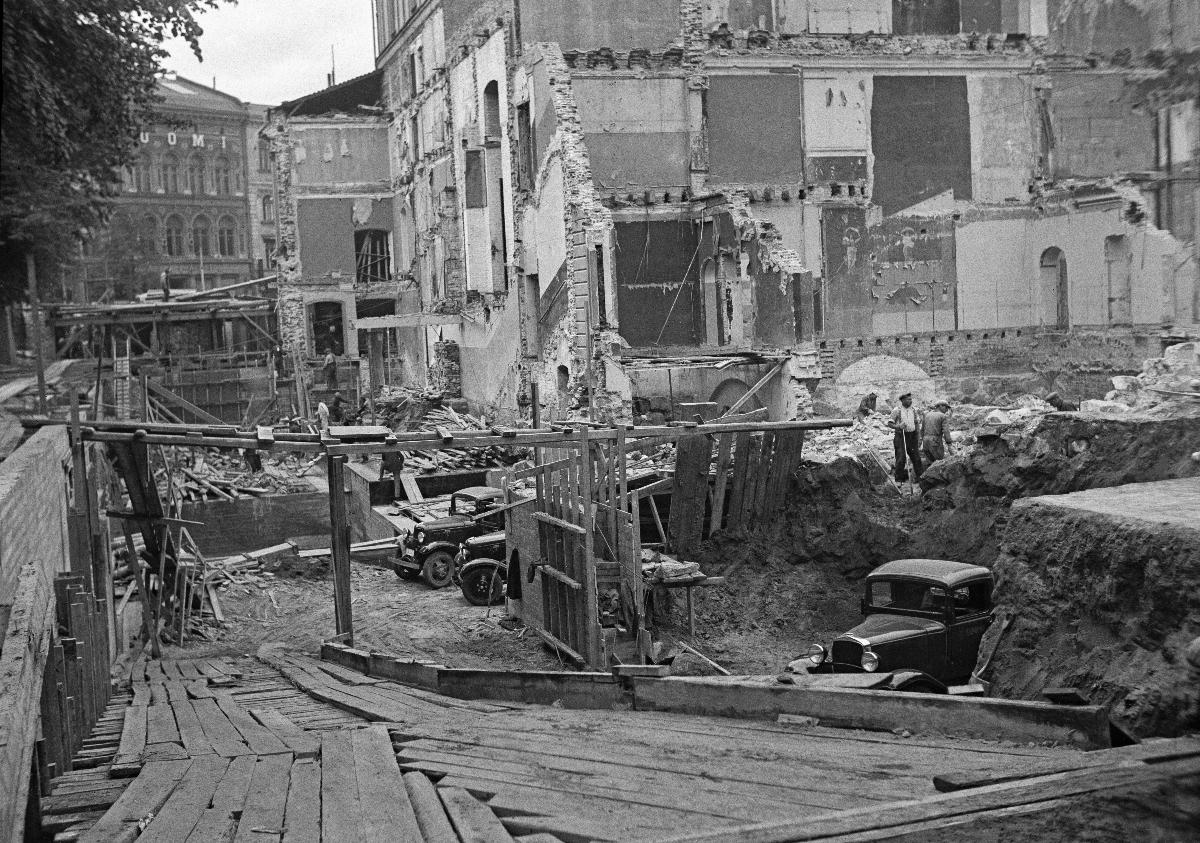
Ruotsalaisen Teatterin julkisivun uudelleenrakentaminen 1935
Ombyggnaden av Svenska Teaterns fasad 1935; Rebuilding of the facade of the Swedish Theatre 1935
sisällön kuvaus: Ruotsalaisen Teatterin julkisivun uudistaminen 1935. Vanhan julkisivun purkaminen Helsingissä 31.8.1935. content description: Renewal of the facade of the Swedish Theatre 1935. The demolition of the old facade, Helsinki 31.8.1935. innehållsbeskrivning: Förnyelsen av Svenska Teaterns fasad 1935. Gamla fasadens rivning, Helsingfors 31.8.1935.
Kuvaaja: Sundström, Hugo, kuvaaja
Vuosi: 1935
Paikka: Suomi, Uusimaa, Helsinki
Aiheet: HBL; teatteri; teatterirakennukset; rakennukset; ulkokuva; remontti; theatre; theatre buildings; buildings; exteriors; renovation; refurbishment; teaterbyggnader; byggnader; teater; exteriör; renovering; remont; ombygge